Holy Chalice

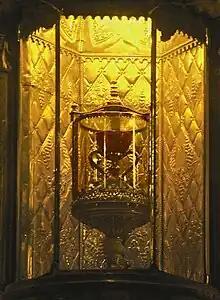
The Valencia Chalice in its chapel in Valencia Cathedral

The "Holy Chalice" (Spanish: "Santo Cáliz") is an agate cup preserved in the Cathedral of Valencia. The chalice is commonly credited as being the actual Holy Grail used by Jesus during the Last Supper and is preserved in a chapel consecrated to it, where it still attracts the faithful on pilgrimage. The artifact has seemingly never been accredited with supernatural powers.